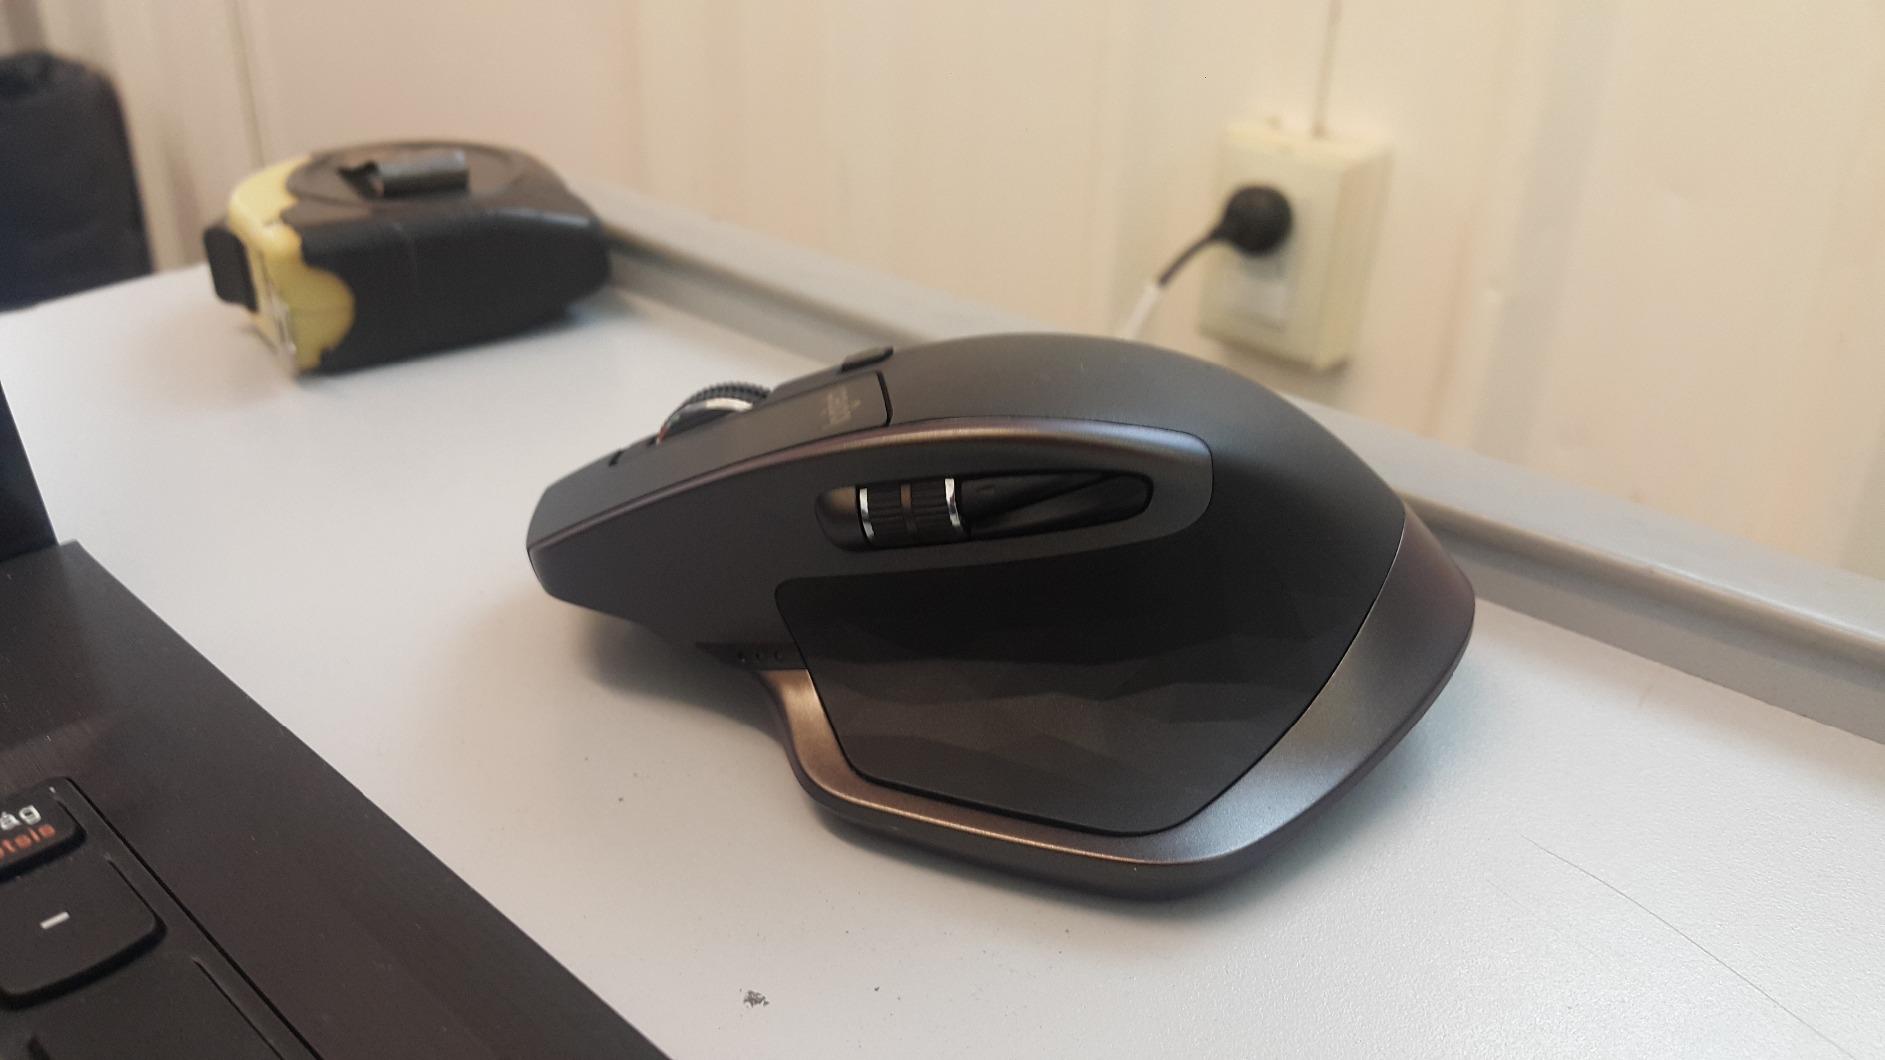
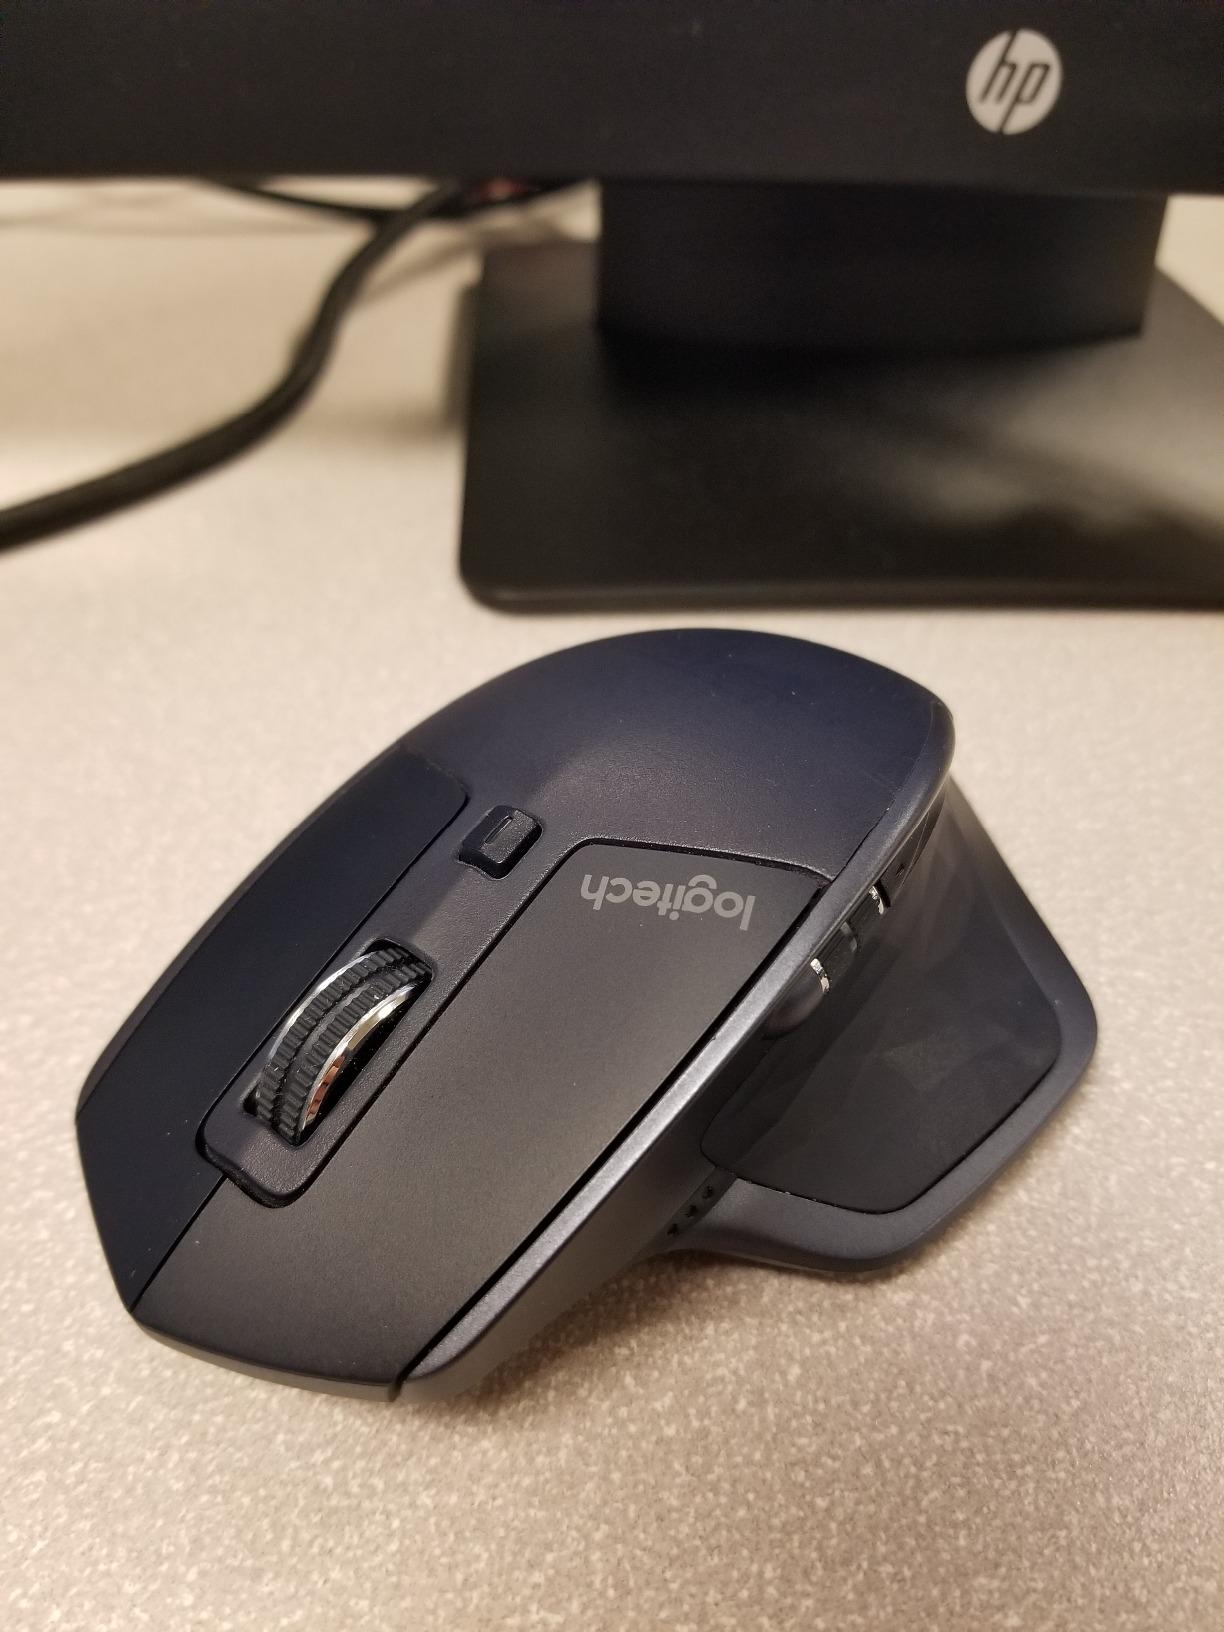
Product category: mouse
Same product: yes